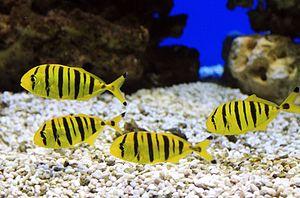
La carangue royale ou carangue dorée, Gnathanodon speciosus, est une espèce de poissons de la famille des Carangidés. C'est la seule espèce de son genre Gnathanodon.